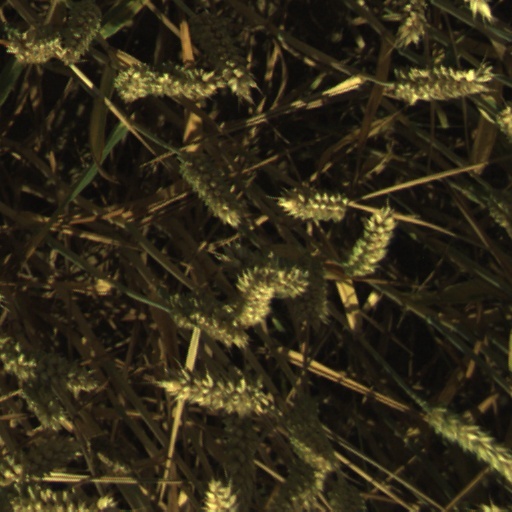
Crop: wheat